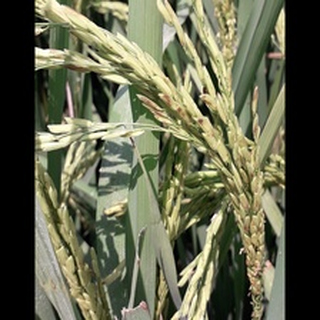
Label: diseased_rice